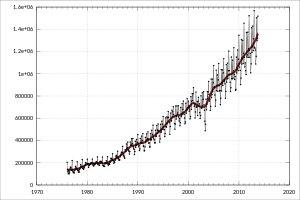
Voici une liste des aéroports les plus fréquentés en Australie par trafic de passagers et par mouvements d'aéronefs.